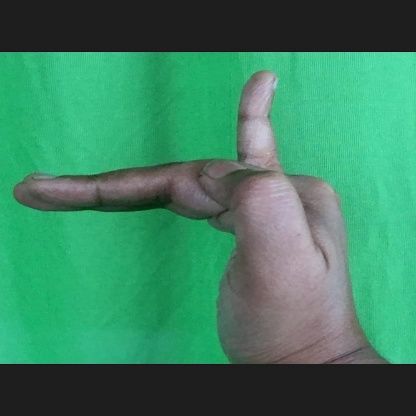
Mudra: Hamsapaksha